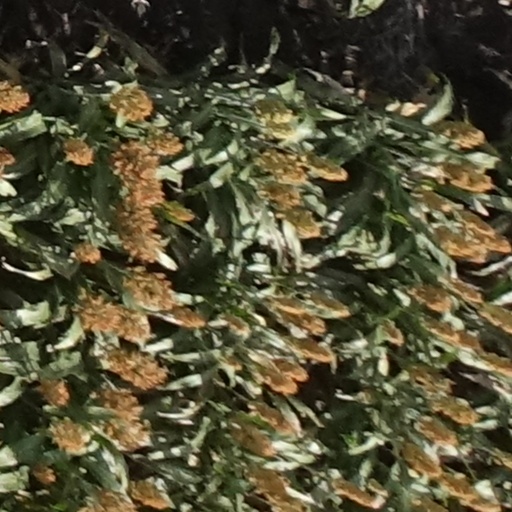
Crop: sorghum